E-mu Audity

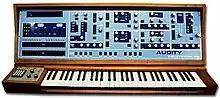
E-mu Audity

The E-mu Audity was a digitally controlled, analog synthesizer made in 1978. It was inspired by Tangerine Dream's Peter Baumann, and eventually evolved into a state-of-the-art, 16-voice polyphonic analog synthesizer with an included digital keyboard and sequencer that was intended to compete with Sequential Circuits' Prophet 5. The project was funded with royalties from Sequential Circuits for their use of E-mu's digital scanning technology in their keyboards, and was to be sold for $69,200 (approximately $199,000, when adjusted for inflation in 2016).